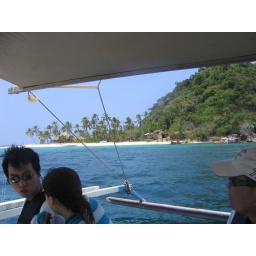
cruising by yet another idyllic white sand beach.